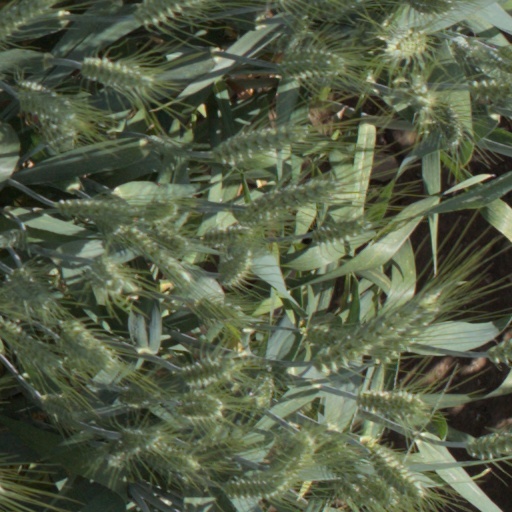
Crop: wheat